Savers

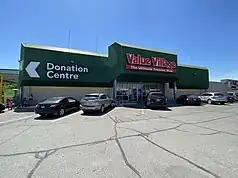
A Value Village on Bloor Street in Toronto, Canada

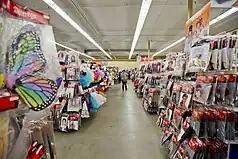
Value Village interior

Savers' business model involves partnership with local non-profits and purchasing and reselling donated items. The non-profits collect and deliver donated goods to Savers, which pays them for the items at a bulk rate regardless of whether they ever make it to the sales floor. As of 2011, the company had paid $1.1 billion to approximately 130 nonprofit partners, and as of 2012, had 315 stores worldwide and reached $1 billion in revenue.